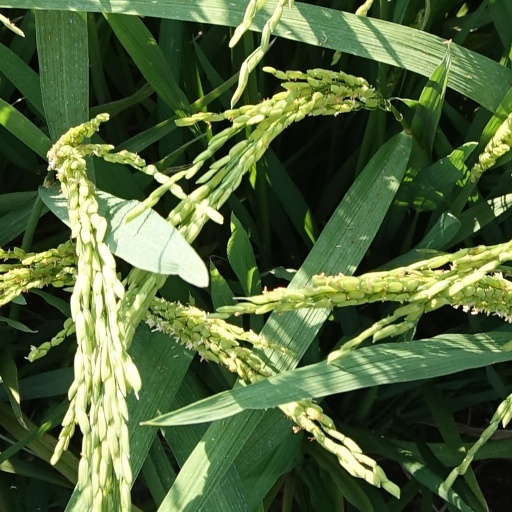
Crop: rice